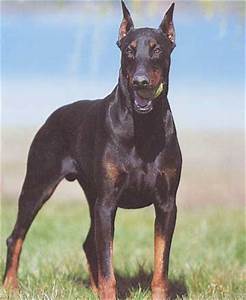
Label: cane